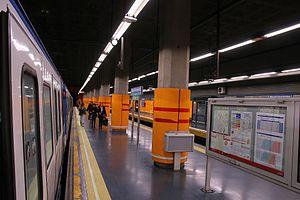
Miguel Hernández est une station de la ligne 1 du métro de Madrid, en Espagne.